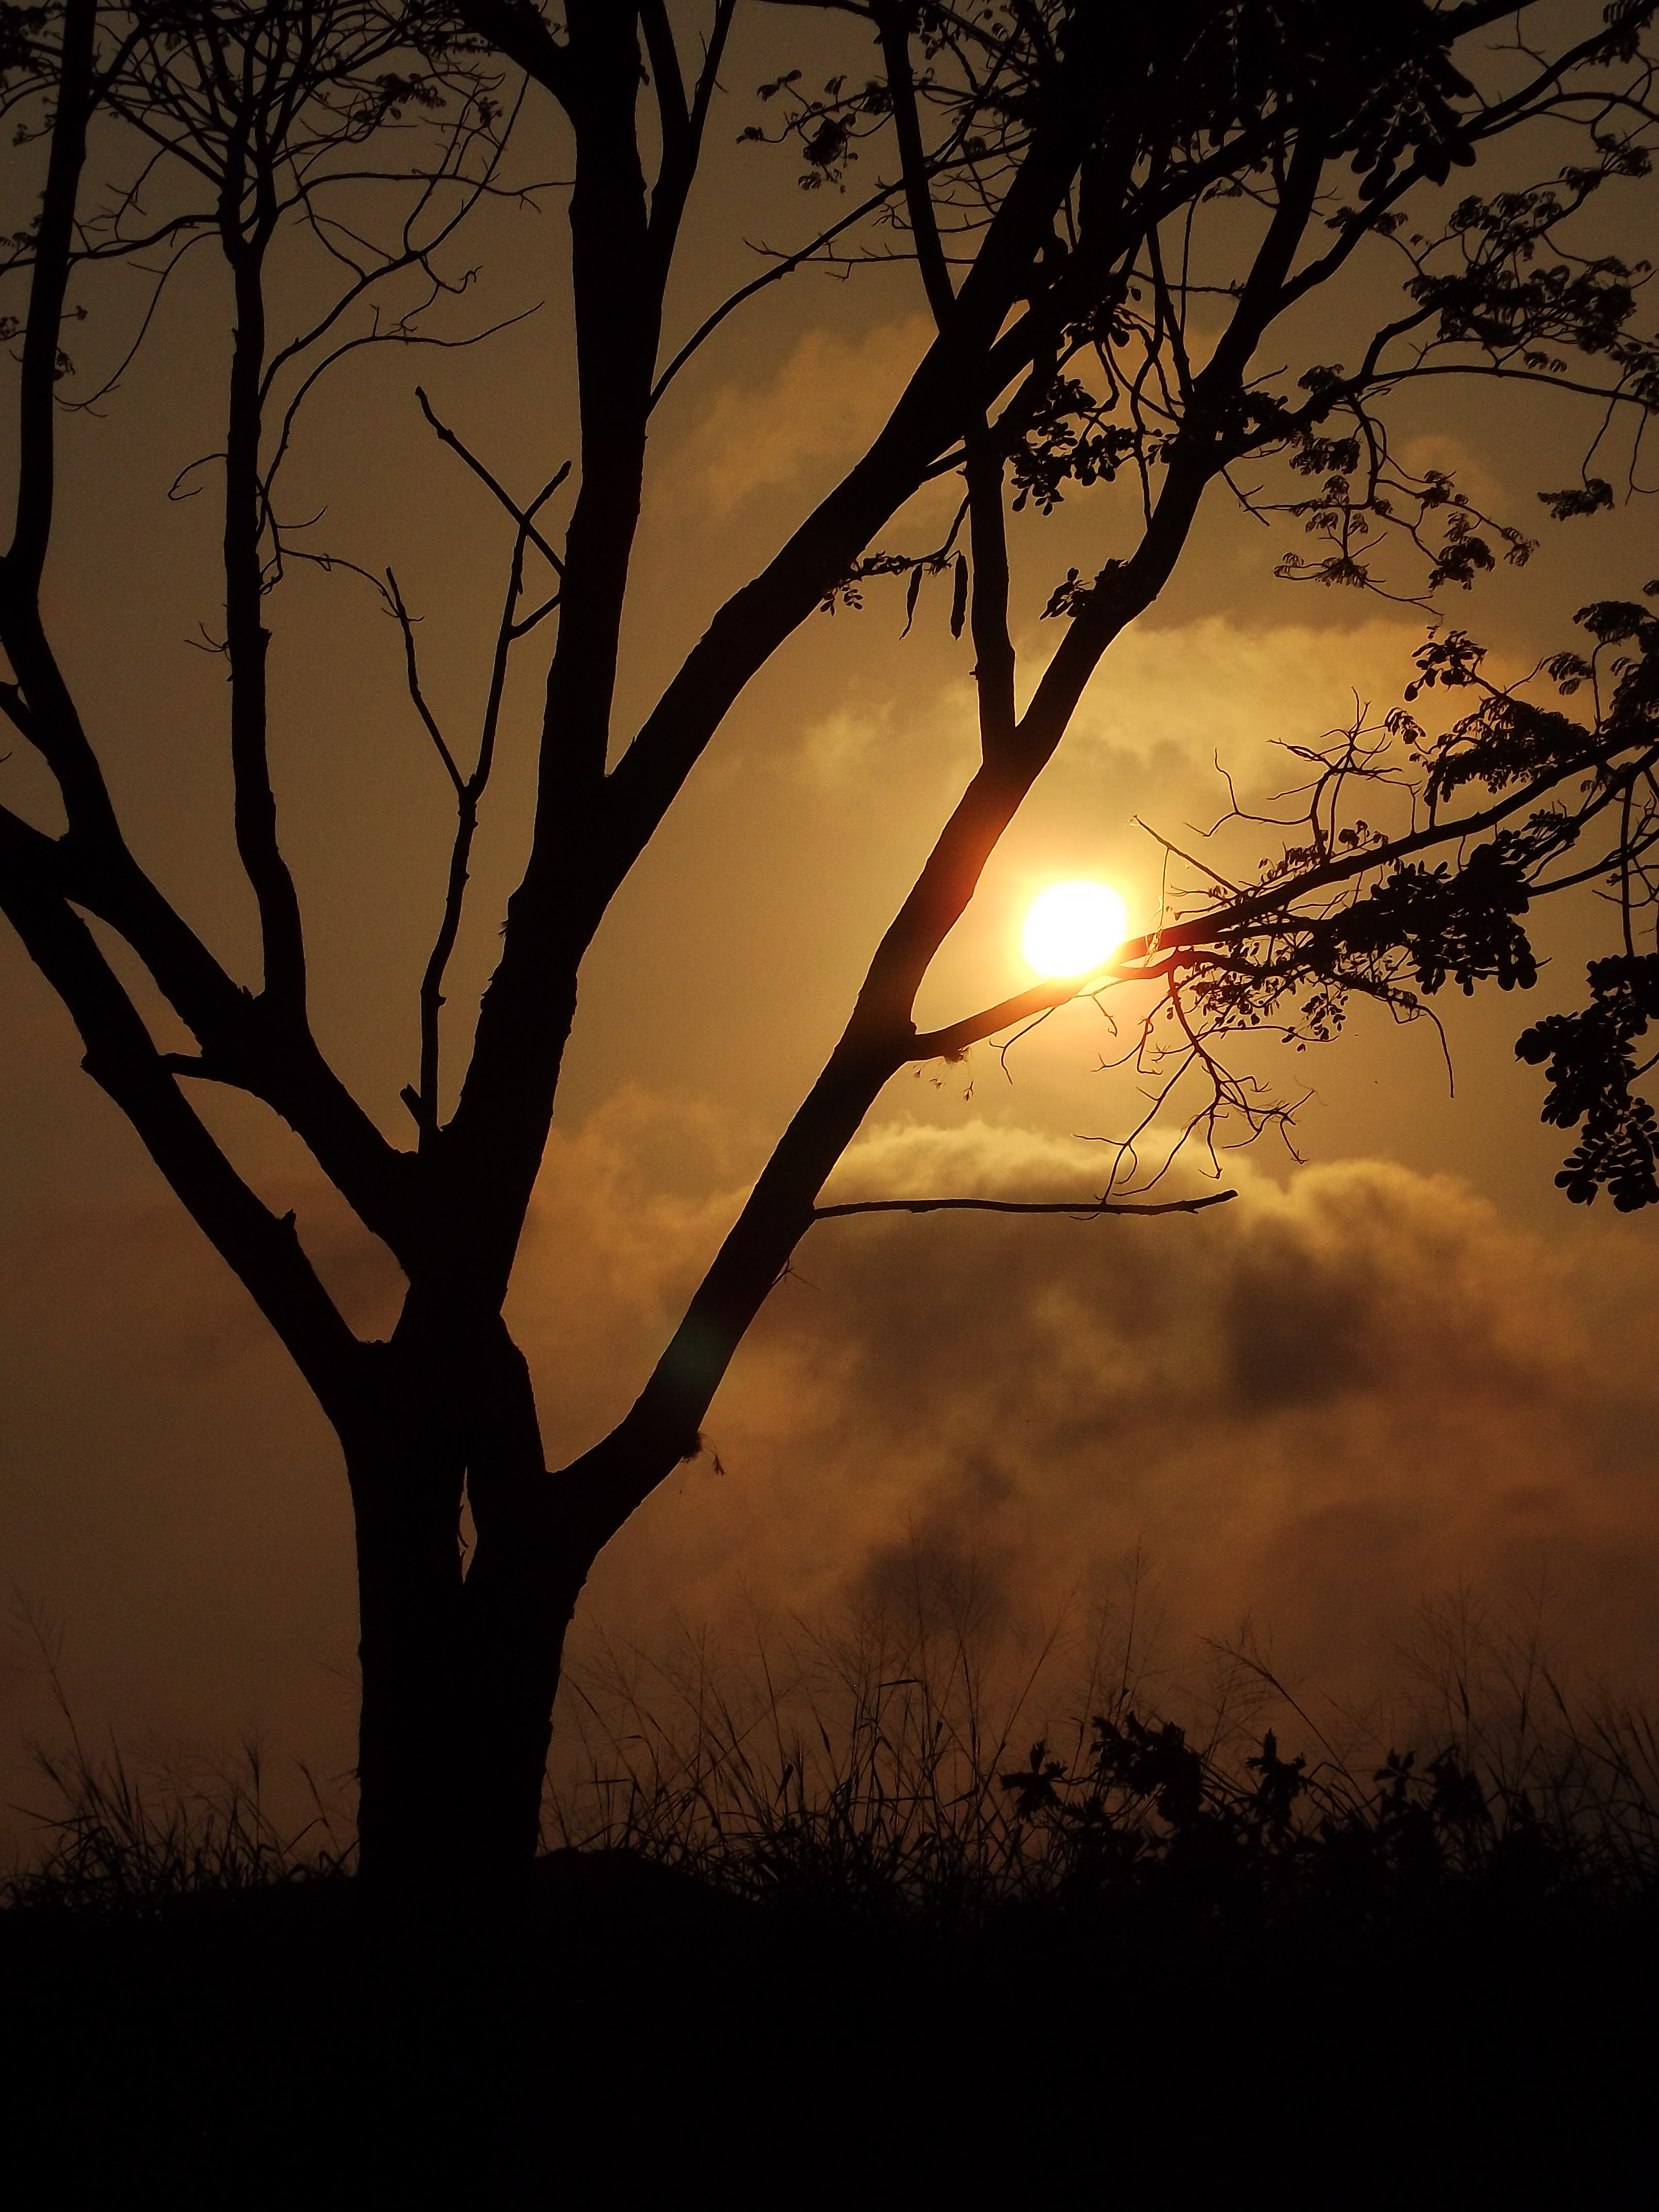
sun, tree, silhouette, orange, yellow, sky, branch, nature, atmospheric phenomenon, sunrise, sunset, morning, natural landscape, evening, woody plant, backlighting, sunlight, atmosphere, twig, plant, dusk, heat, cloud, landscape, photography, red sky at morning, dawn, savanna, astronomical object, horizon, trunk, afterglow, Tints and shades, darkness